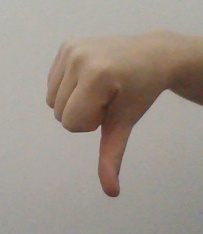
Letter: waw